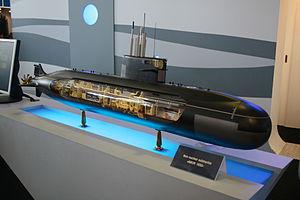
La classe Amour, du mot russe « Амур » faisant référence au fleuve Amour, est une classe de sous-marins russes de 4ᵉ génération à propulsion diesel-électrique, produits par le bureau d'étude Rubin. La dénomination russe est « Projekt 677 Lada ». Dérivés de la classe Kilo, les 2 modèles Amour 950 et Amour 1650 sont cependant plus compacts et sont présentés comme plus silencieux.